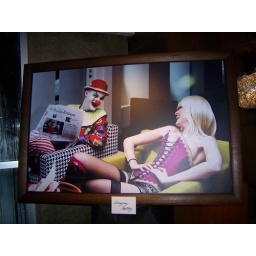
Photo at photo exhibit at the Sophitel 32nd Floor Bar, in Bangkok by French cheese eating surrender monkey